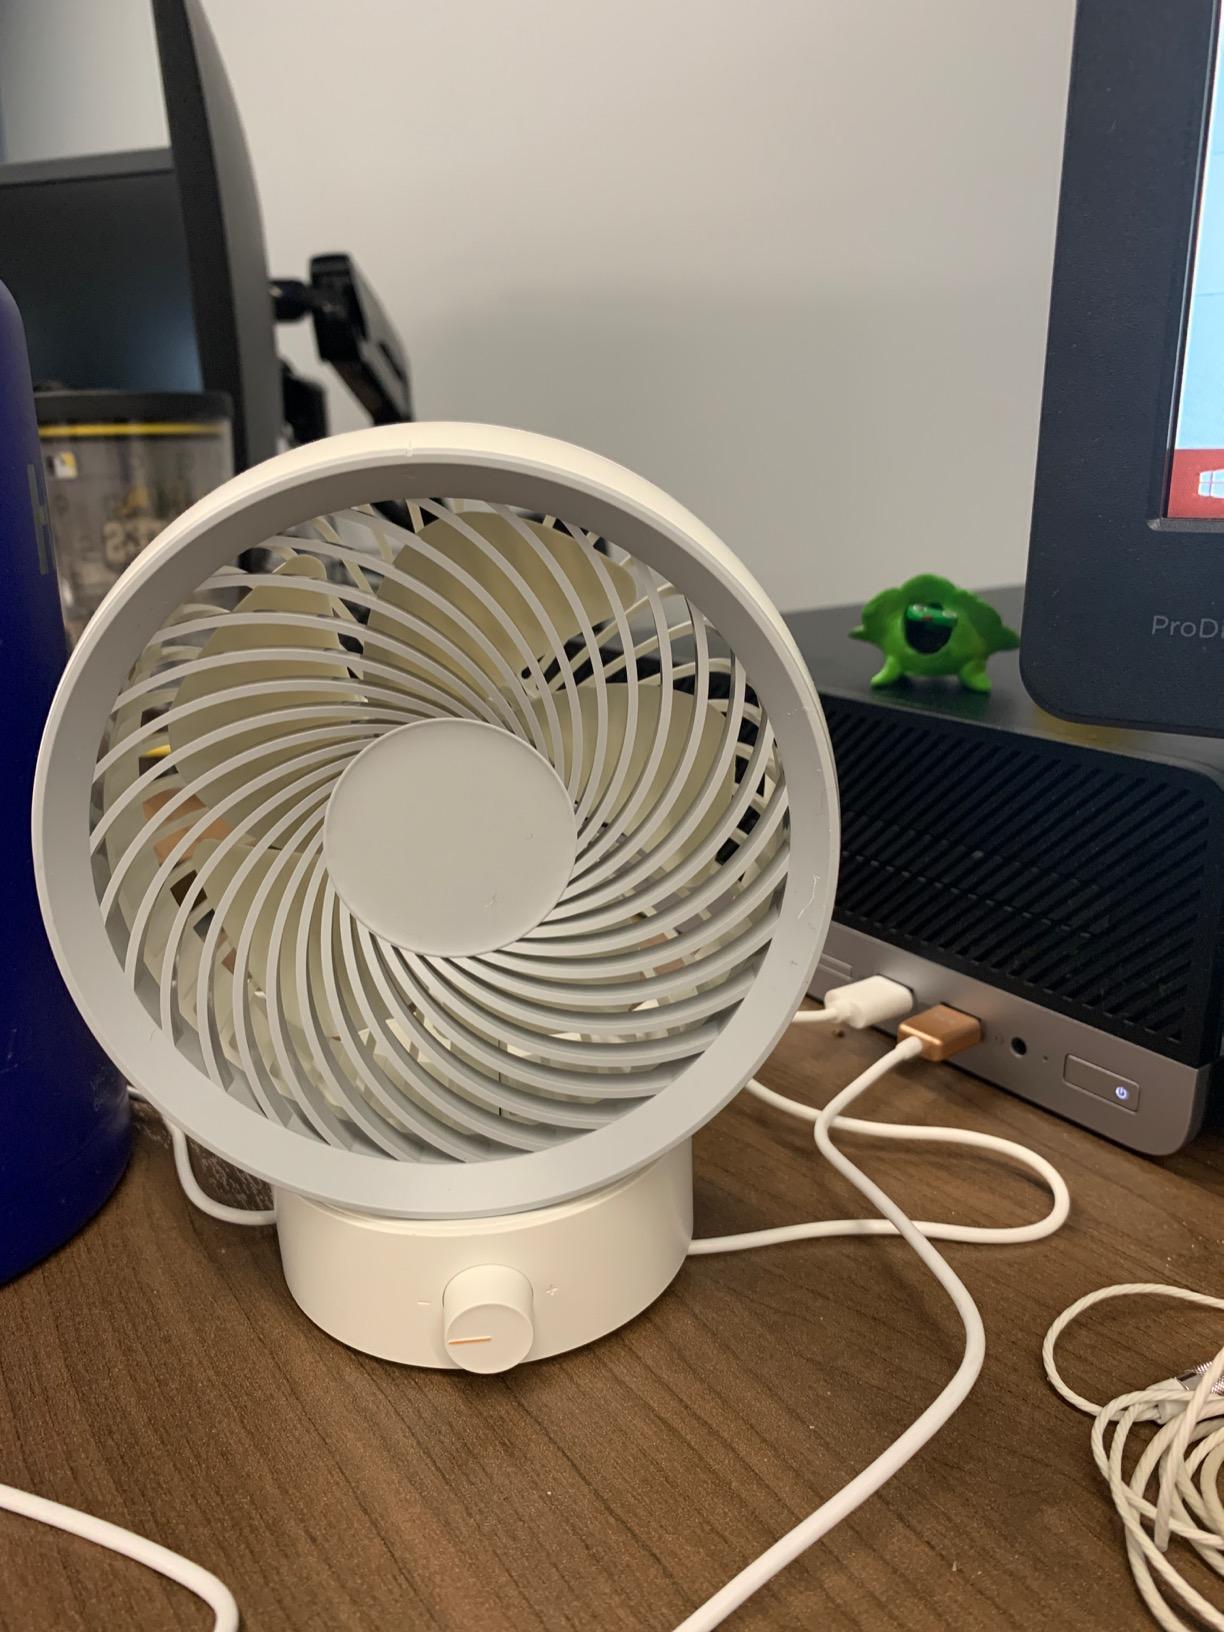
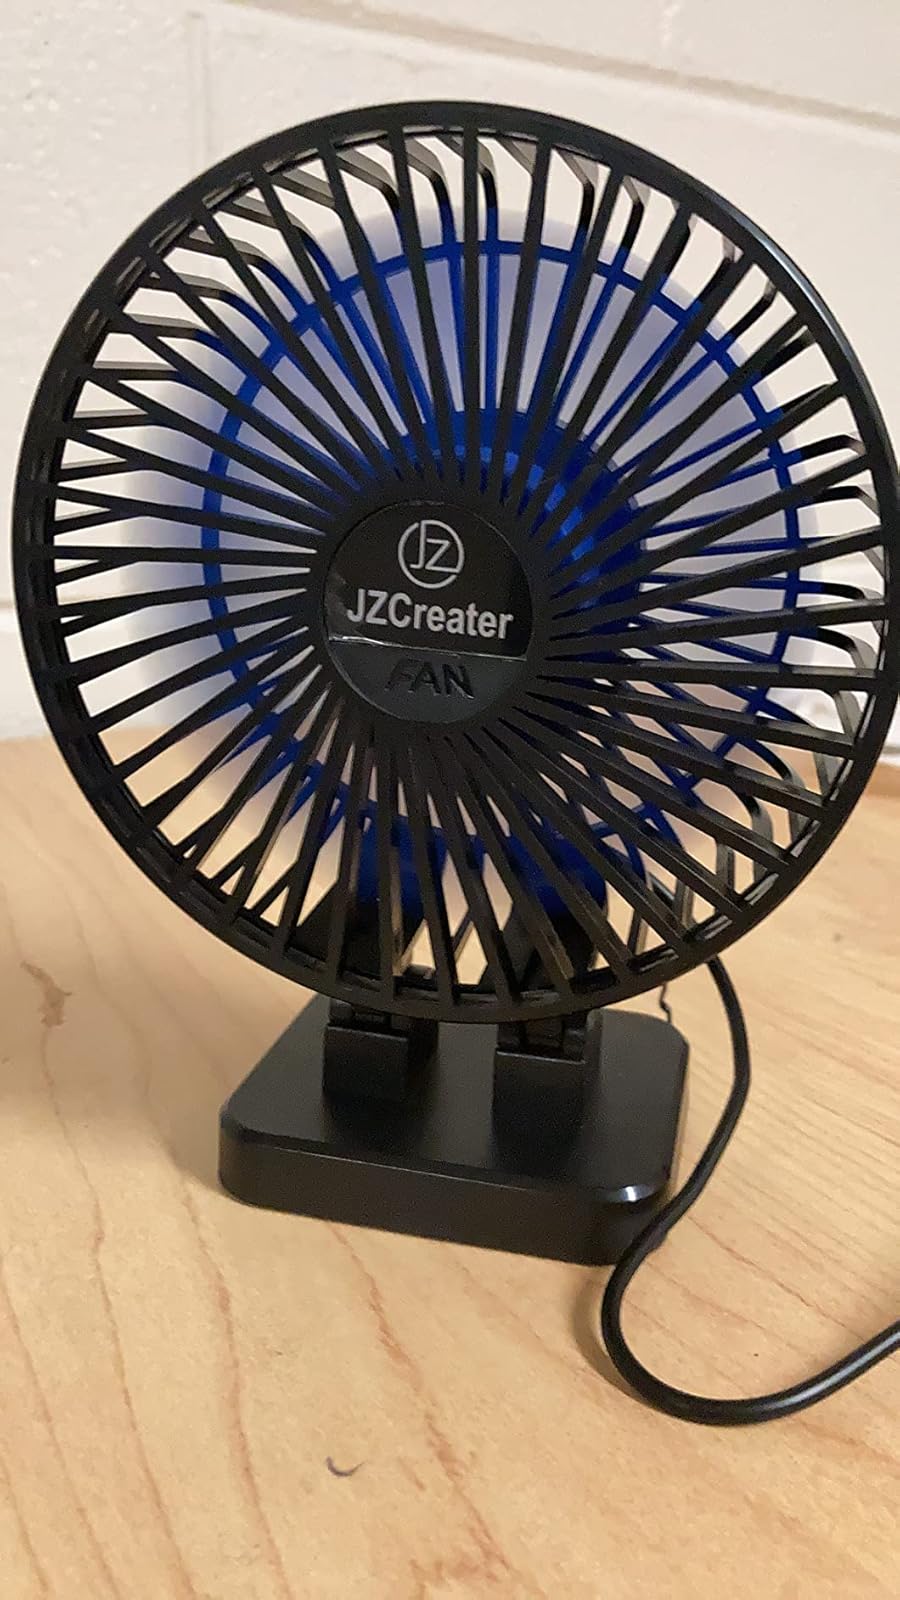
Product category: fan
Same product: no